Harold D. Donohue Federal Building and United States Courthouse

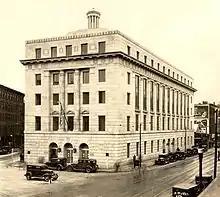

The Harold D. Donohue Federal Building and United States Courthouse, formerly known as the U.S. Post Office and Courthouse, is a courthouse of the United States District Court for the District of Massachusetts located in Worcester, Massachusetts.